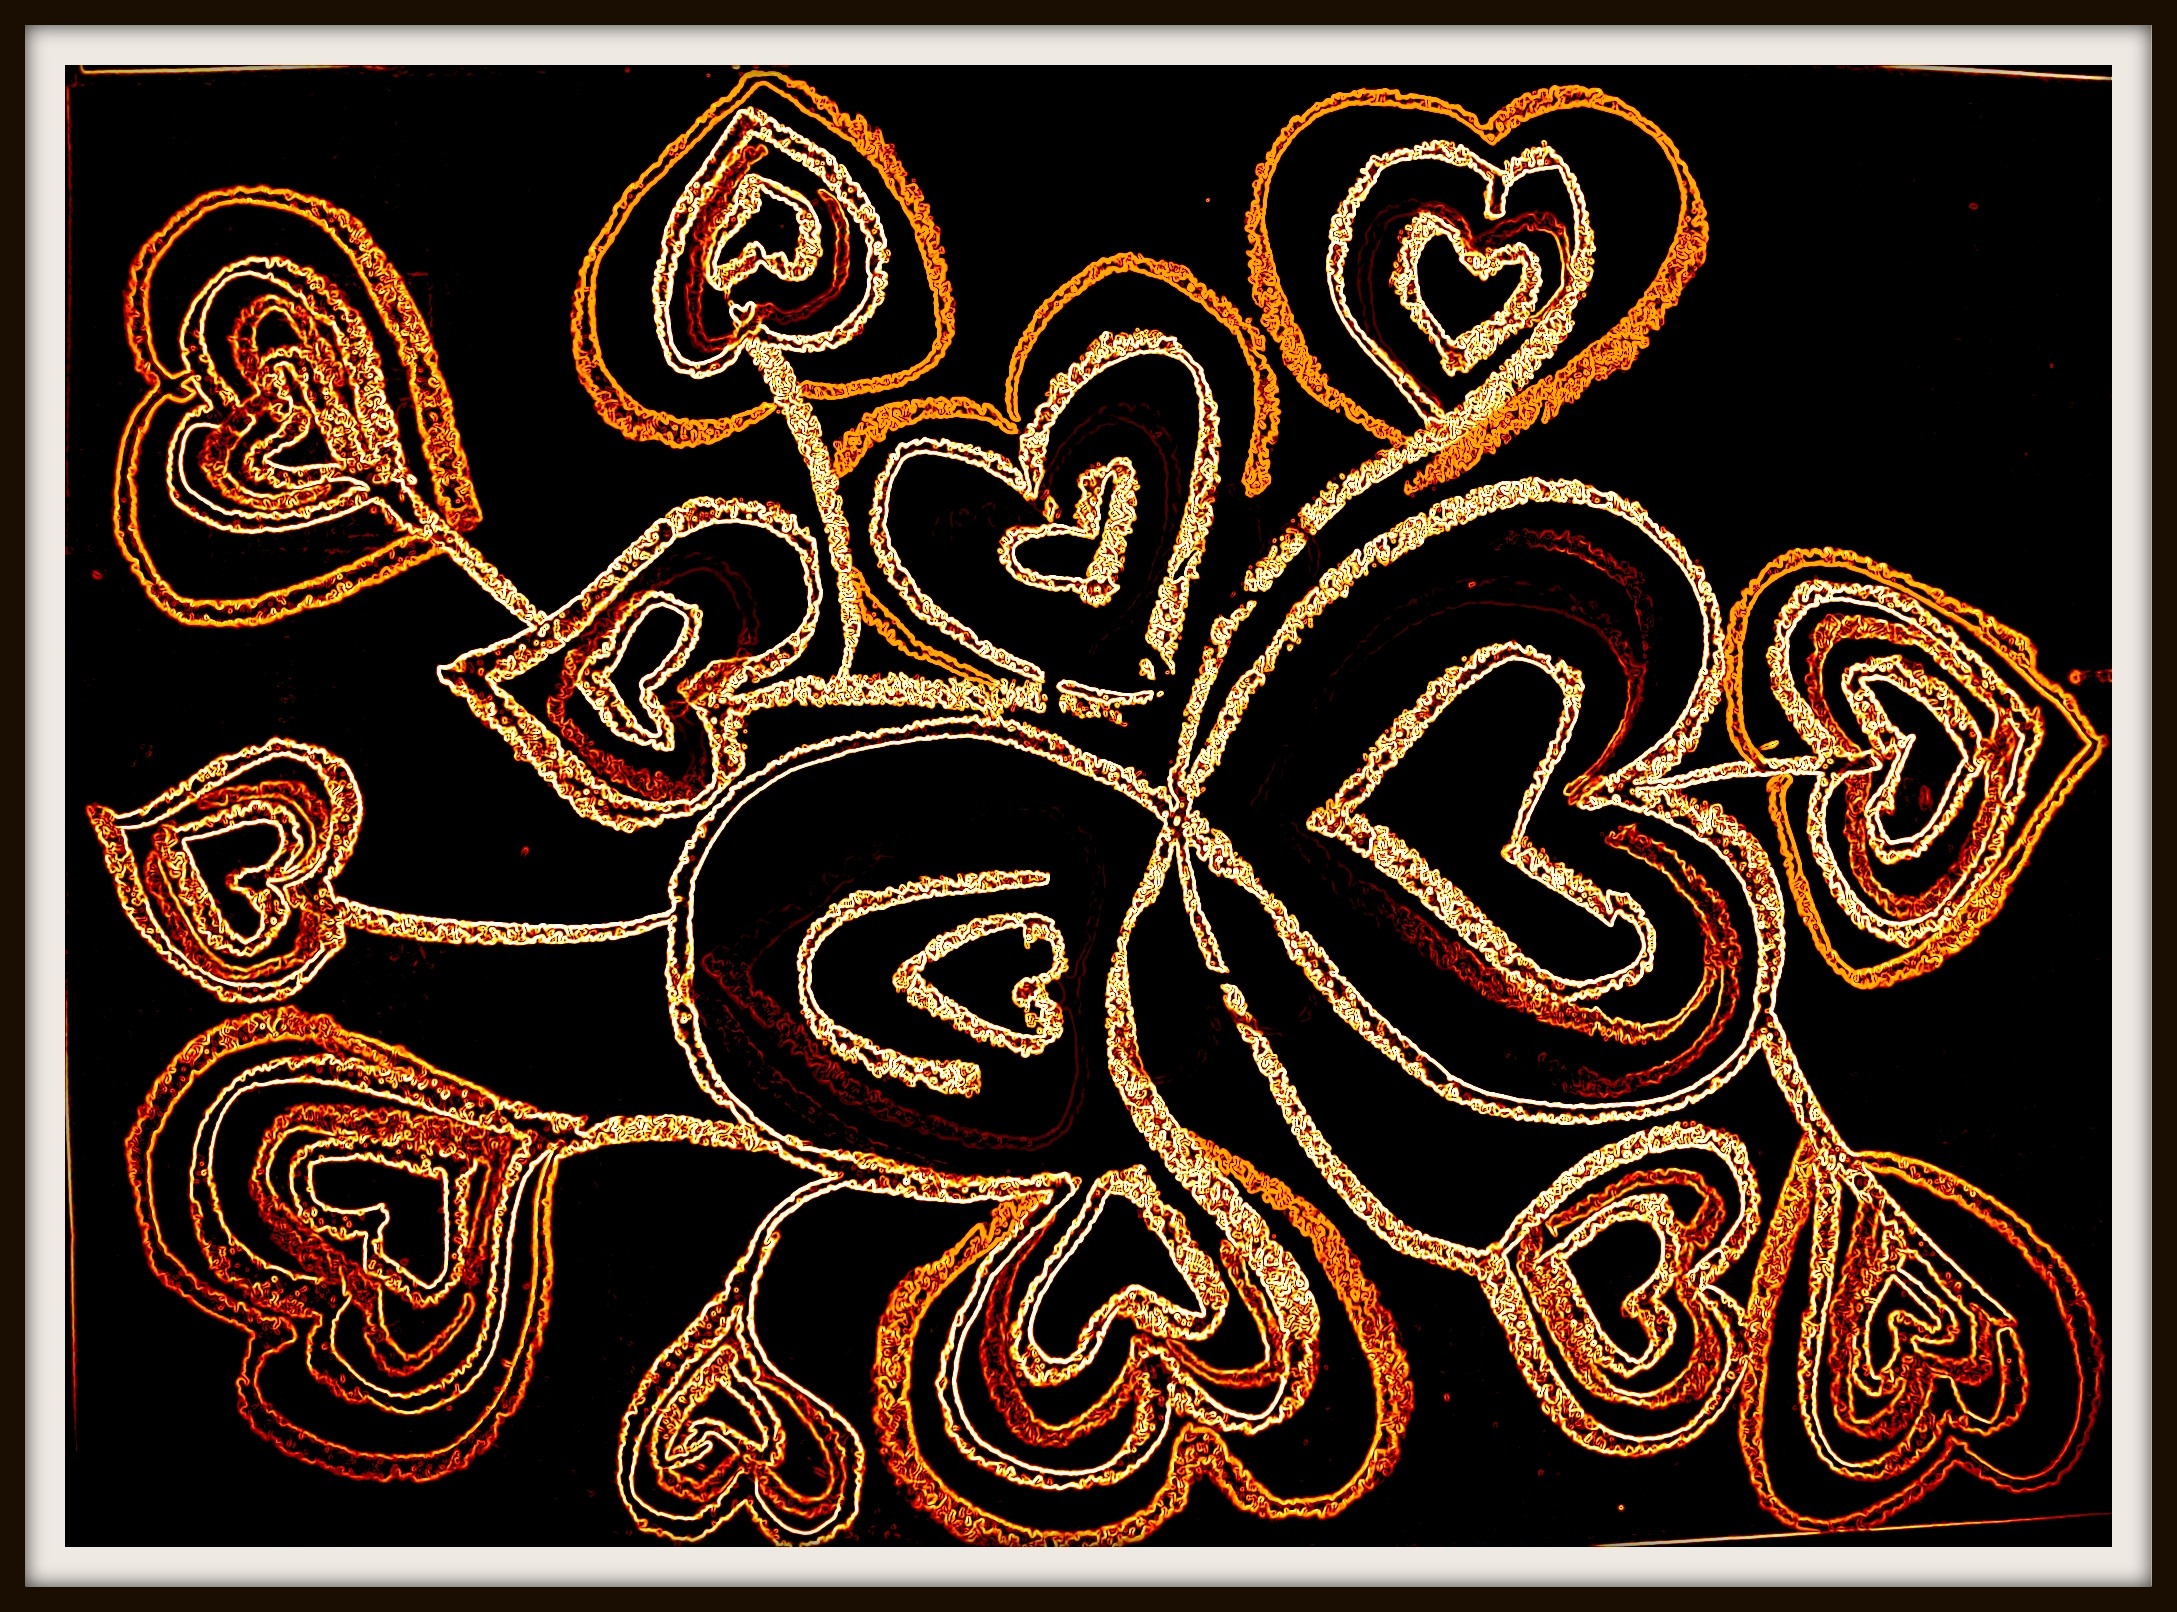
love, heart, pattern, romance, circle, font, art, drawing, illustration, design, digital, modern art, paisley, oil paints